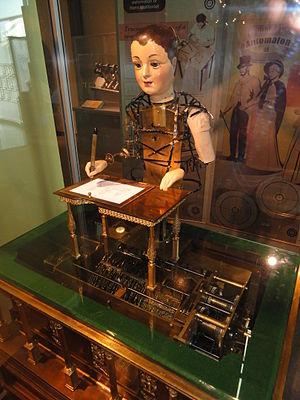
Henri Maillardet, né en 1745 et mort en 1830, est un mécanicien suisse du XVIIIᵉ siècle, travaillant à Londres à la création d'horloges et d'autres mécanismes. Il a travaillé dans les magasins de Pierre Jaquet-Droz, créateur de montres, horloges, et d'automates.